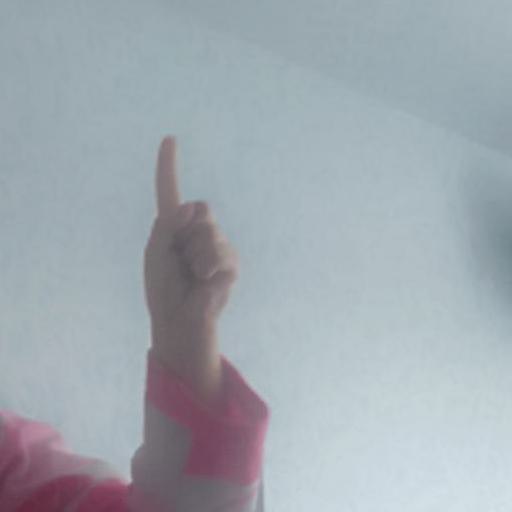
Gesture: one